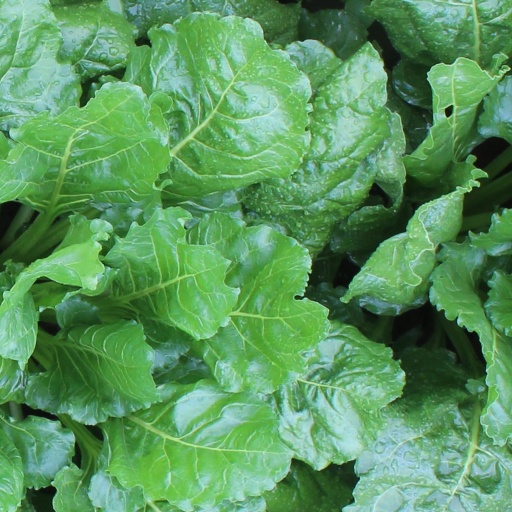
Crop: sugar beet